De Havilland Canada Dash 7

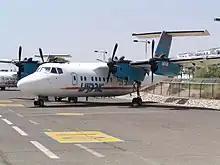
Arkia de Havilland Canada DHC-7 parked at Eilat Airport

The de Havilland Canada DHC-7 has been involved in six accidents (and 10 incidents overall) with a total of 68 fatalities.